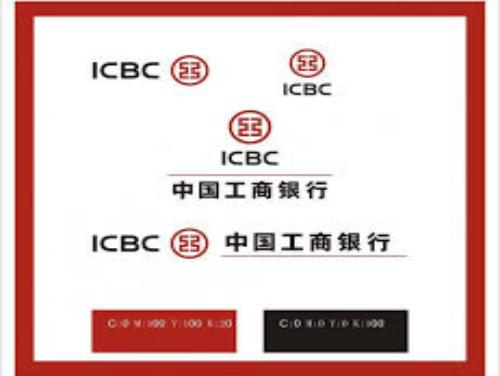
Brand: icbc-3
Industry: Others